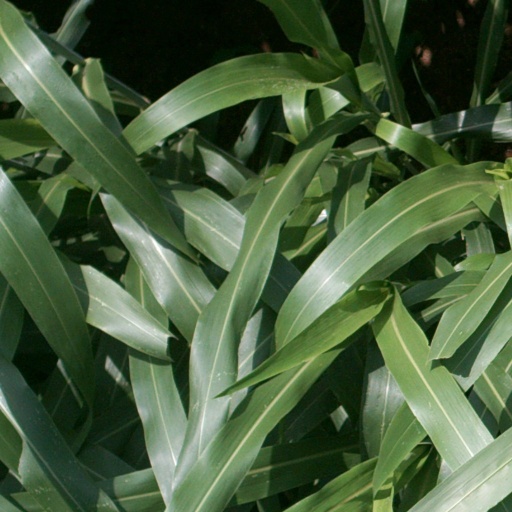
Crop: sorghum